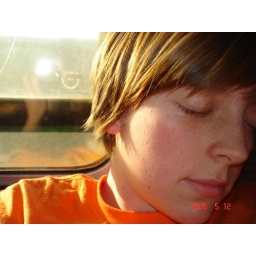
sleeping on the train ride back to Kuks after a long day in the forest.